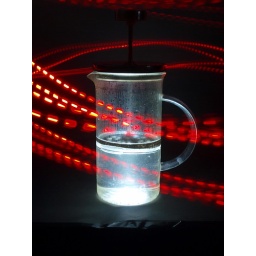
A caffetiere lit from underneath with an LED torch and painted with a red bike light